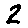
Label: 2